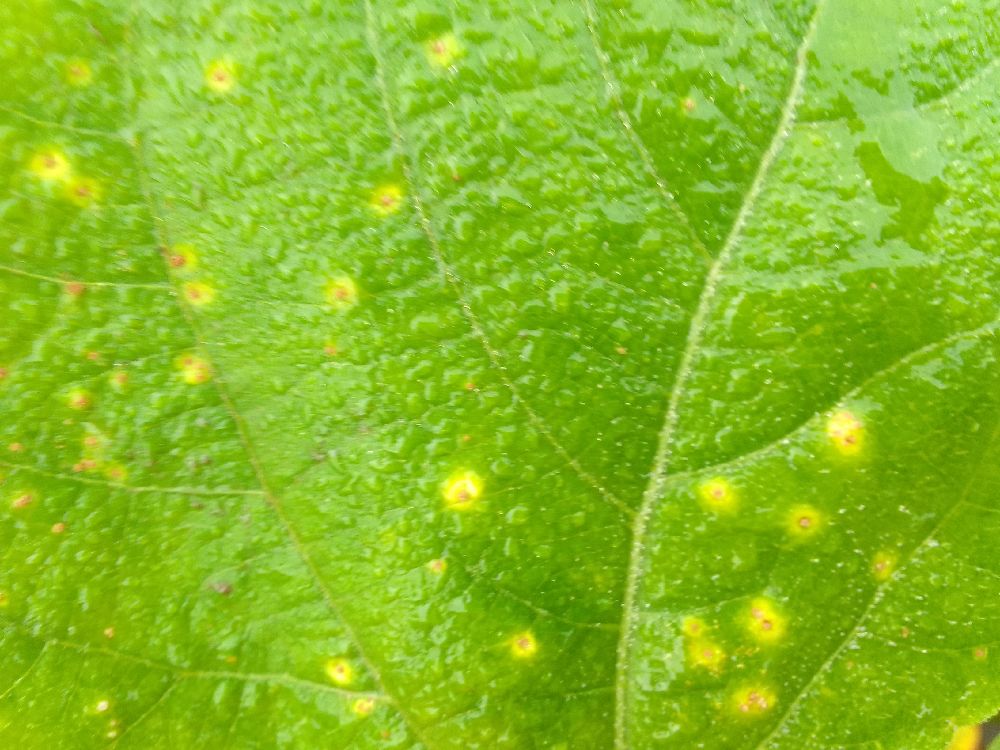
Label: rust